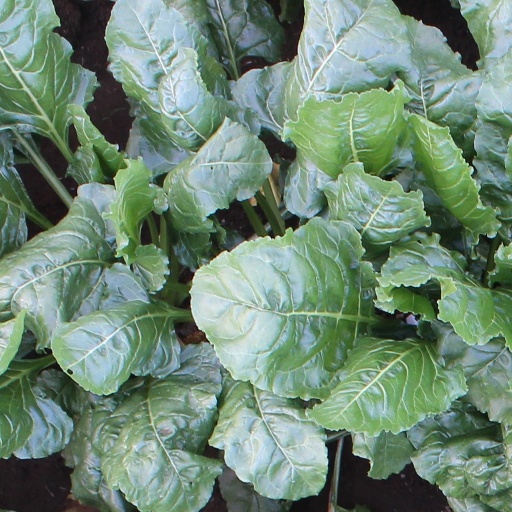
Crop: sugar beet